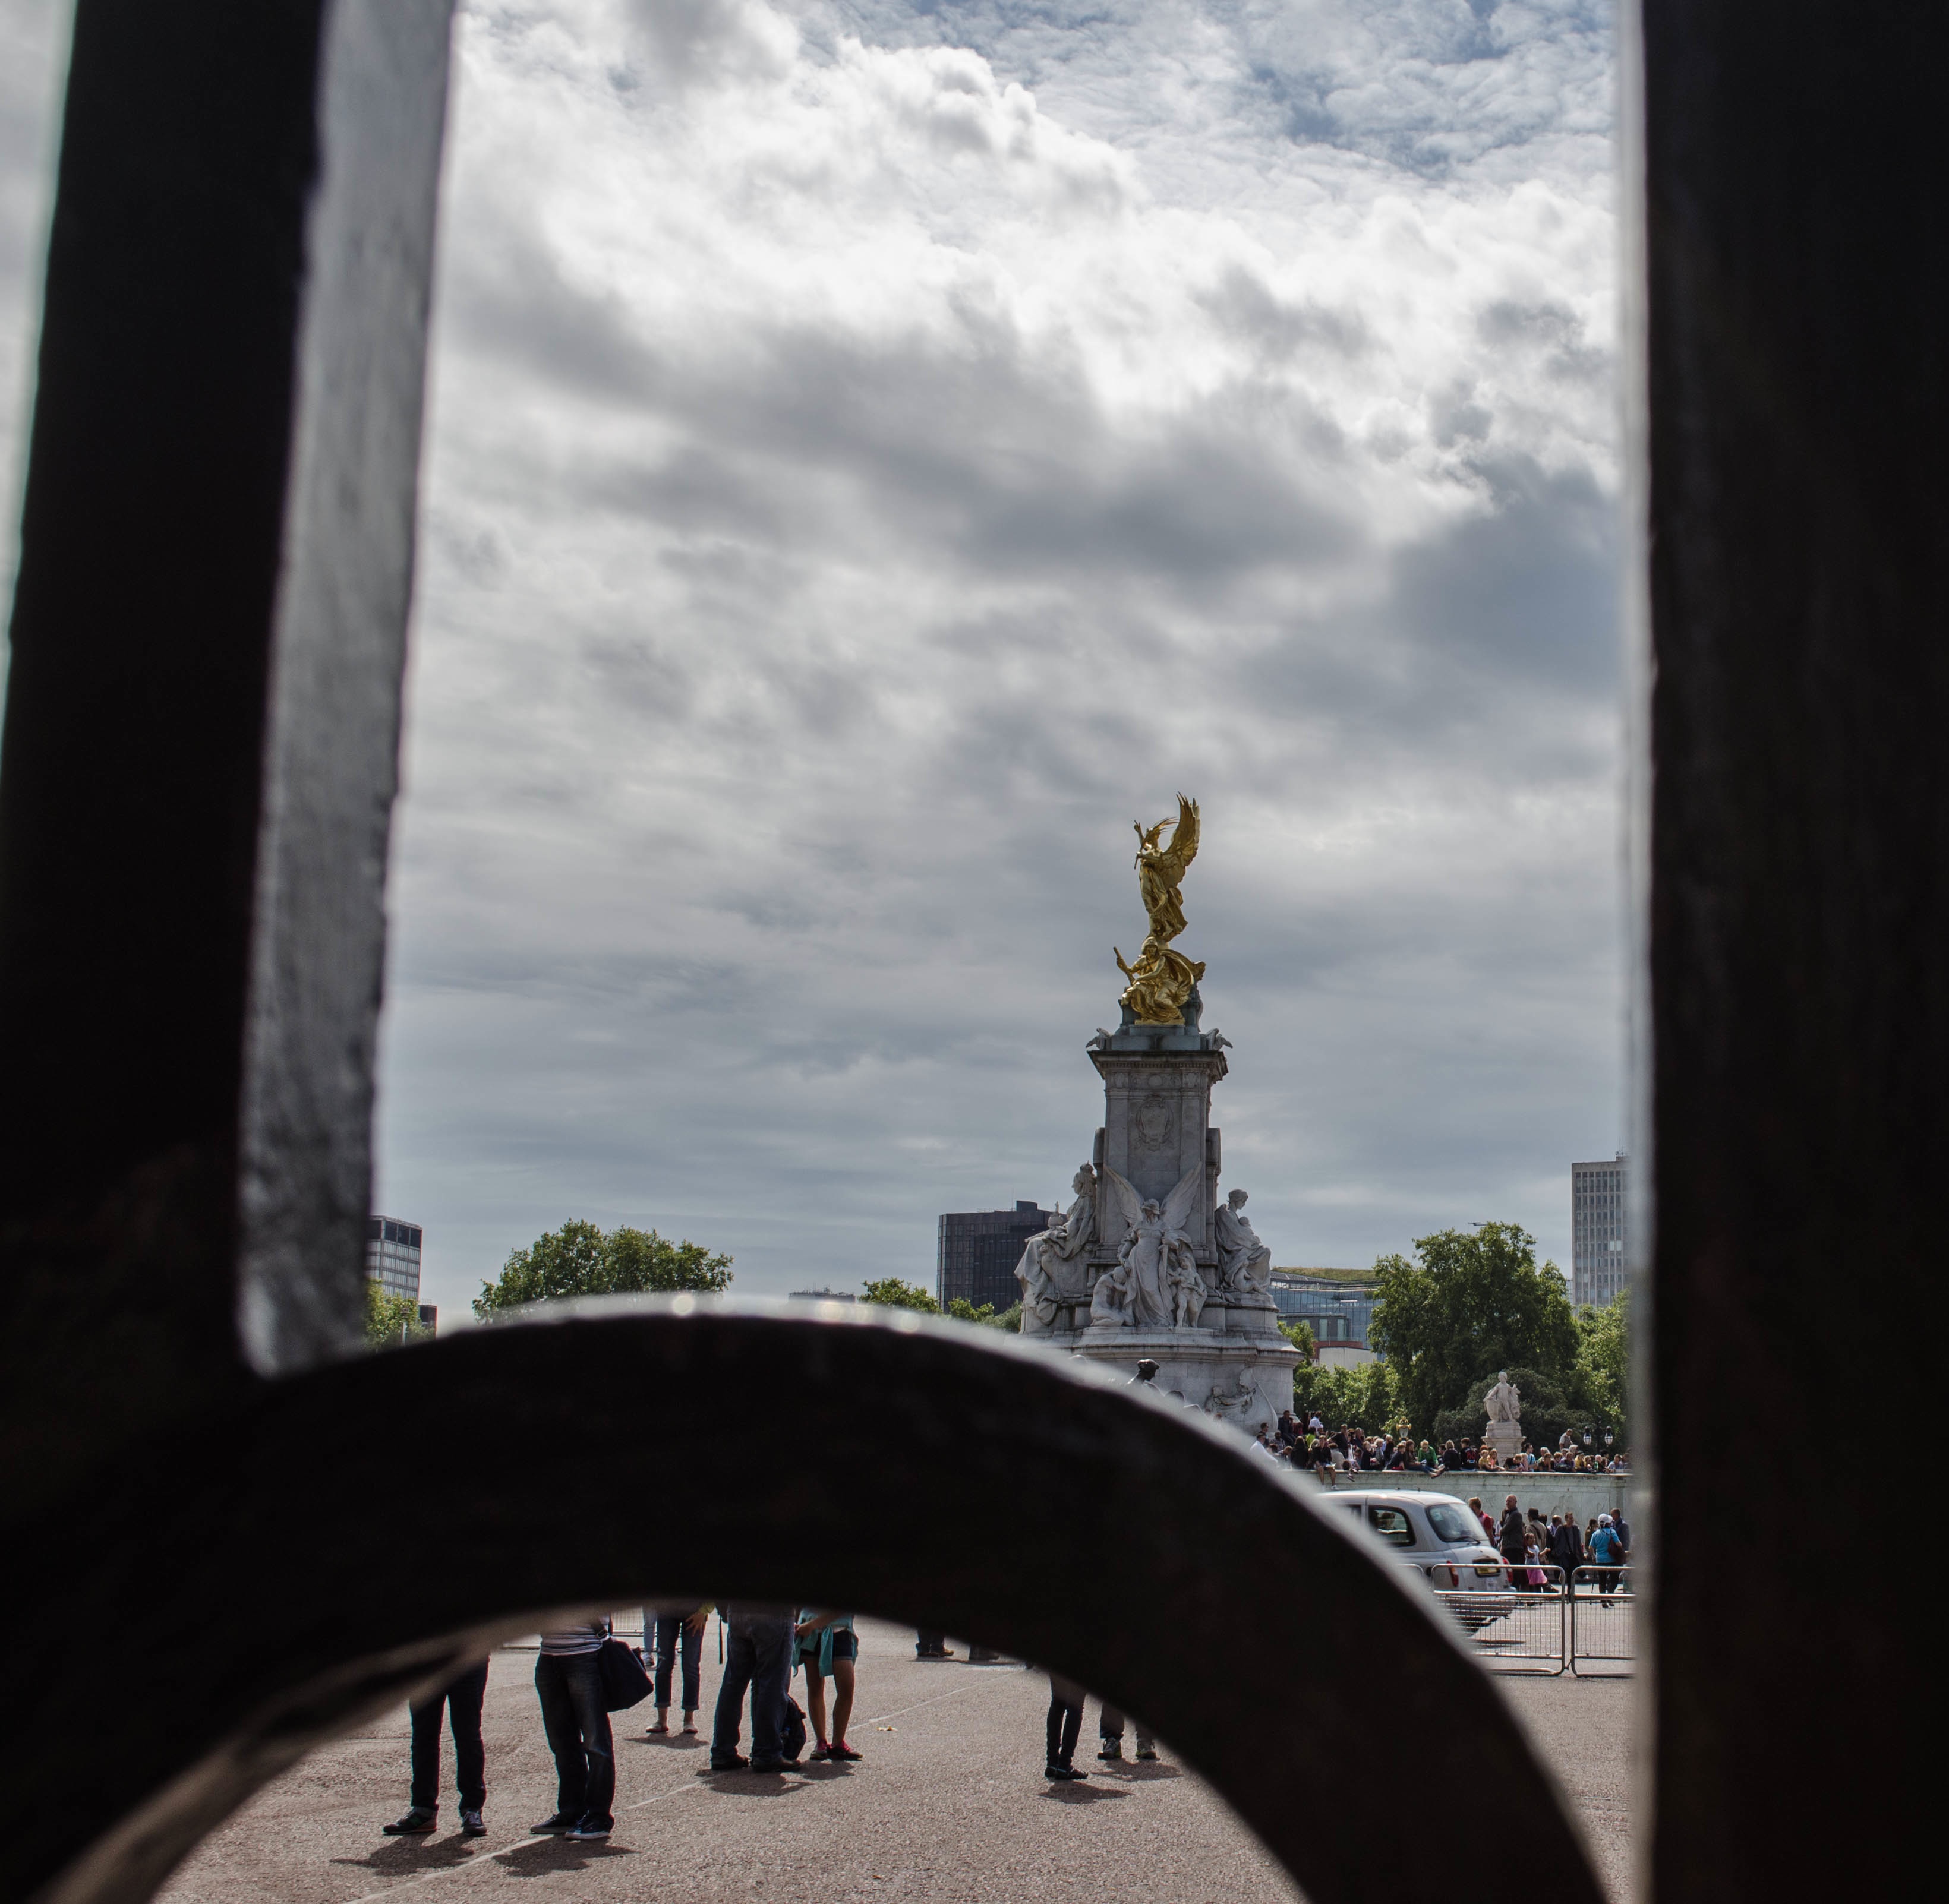
sky, monument, statue, arch, reflection, tower, landmark, sculpture, memorial, art, temple